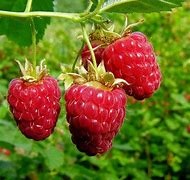
Label: raspberry